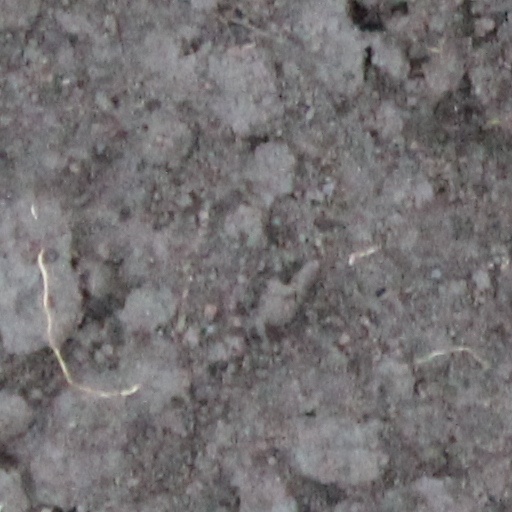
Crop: wheat